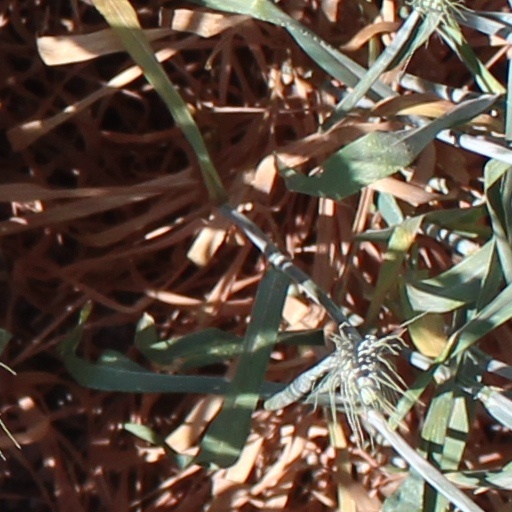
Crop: wheat